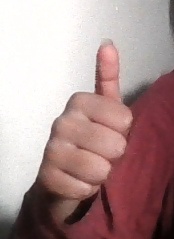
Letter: aleff